Boeing B-17 Flying Fortress

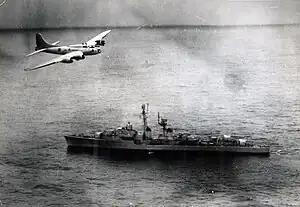
A Brazilian B-17 in action during the 1963 Lobster War

In 1942, Japanese technicians and mechanics rebuilt three damaged B-17s, one "D" and two "E" series, using parts salvaged from abandoned B-17 wrecks in the Philippines and the Java East Indies. The three bombers, which still contained their top-secret Norden bombsights, were ferried to Japan where they underwent extensive technical evaluation by the "Giken", the Imperial Japanese Army Air Force's Air Technical Research Institute ("Koku Gijutsu Kenkyujo") at Tachikawa's air field. The "D" model, later deemed an obsolescent design, was used in Japanese training and propaganda films. The two "E"s were used to develop air combat tactics for use against B-17s; they were also used as enemy aircraft in pilot and crew training films. One of the two "E"s was photographed late in the war by US aerial recon. It was code-named "Tachikawa 105" after the mystery aircraft's wingspan but not correctly identified as a captured B-17 until after the war. No traces of the three captured Flying Fortresses were ever found in Japan by Allied occupation forces. The bombers were assumed either lost by various means or scrapped late in the war for their vital war materials.